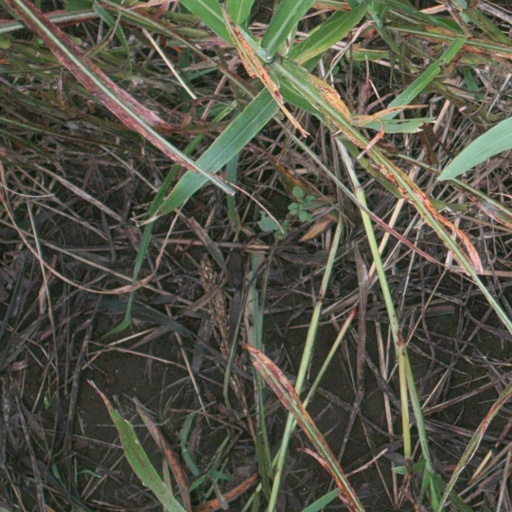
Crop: sorghum